Frédéric Etsou-Nzabi-Bamungwabi

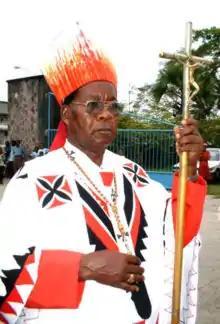
The cardinal in April 2006.

Frédéric Etsou-Nzabi-Bamungwabi, C.I.C.M. (3 December 1930, Belgian Congo – 6 January 2007, Leuven, Belgium) was a Congolese Catholic prelate who served as Archbishop of Kinshasa from 1991 until his death in 2007. He was a member of the CICM Missionaries and was elevated to the cardinalate in 1991.